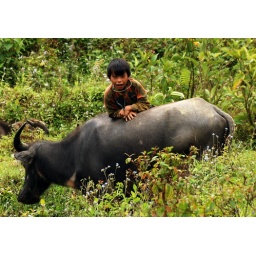
A little boy playing on a water buffalo in Sapa